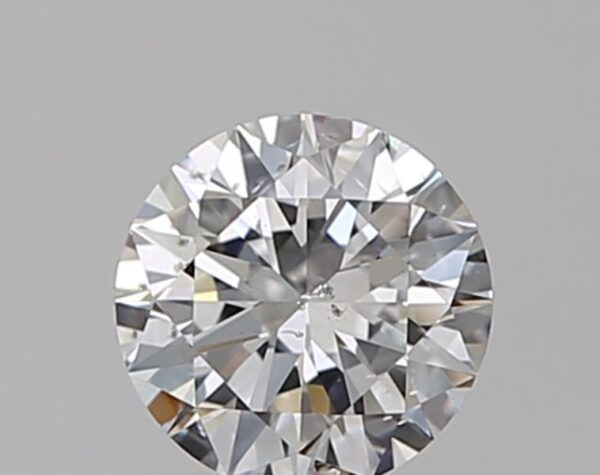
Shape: round
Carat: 0.5
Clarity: SI2
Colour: E
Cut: VG
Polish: EX
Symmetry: VG
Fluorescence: N
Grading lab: GIA
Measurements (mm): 5.09 x 5.12 x 3.12